Toksansŏng

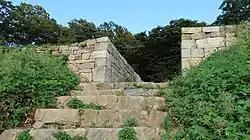
South Gate of Doksan Fortress

Toksansŏng or Doksan Fortress is an early modern Korean hill fort located in Osan, South Korea. It is notable for the Siege of Toksan in 1593, during which the Japanese attacking forces failed to defeat general Gwon Yul in the Imjin War. Within the fort, there are significant landmarks such as the Bujek Buddhist Temple and Semadae, a monument commemorating Gwon Yul's victory. The site is designated as a Historic Site of South Korea. Each September, the annual Doksanseong Culture and Art Festival takes place near the fort.